Ireland–Turkey relations

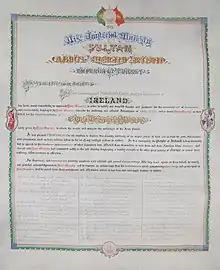
Letter of Gratitude to Ottoman Empire

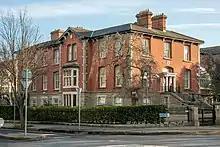
Embassy of Turkey in Dublin

During the Great Famine in Ireland of the 1840s, Ottoman Sultan Abdülmecid (pronounced Abdul Majid) donated £1,000 to famine relief (equivalent to between US$84,000 and US$216,000 in 2019). A letter written by Irish notables in the Ottoman archives explicitly thanks the Sultan for his help.